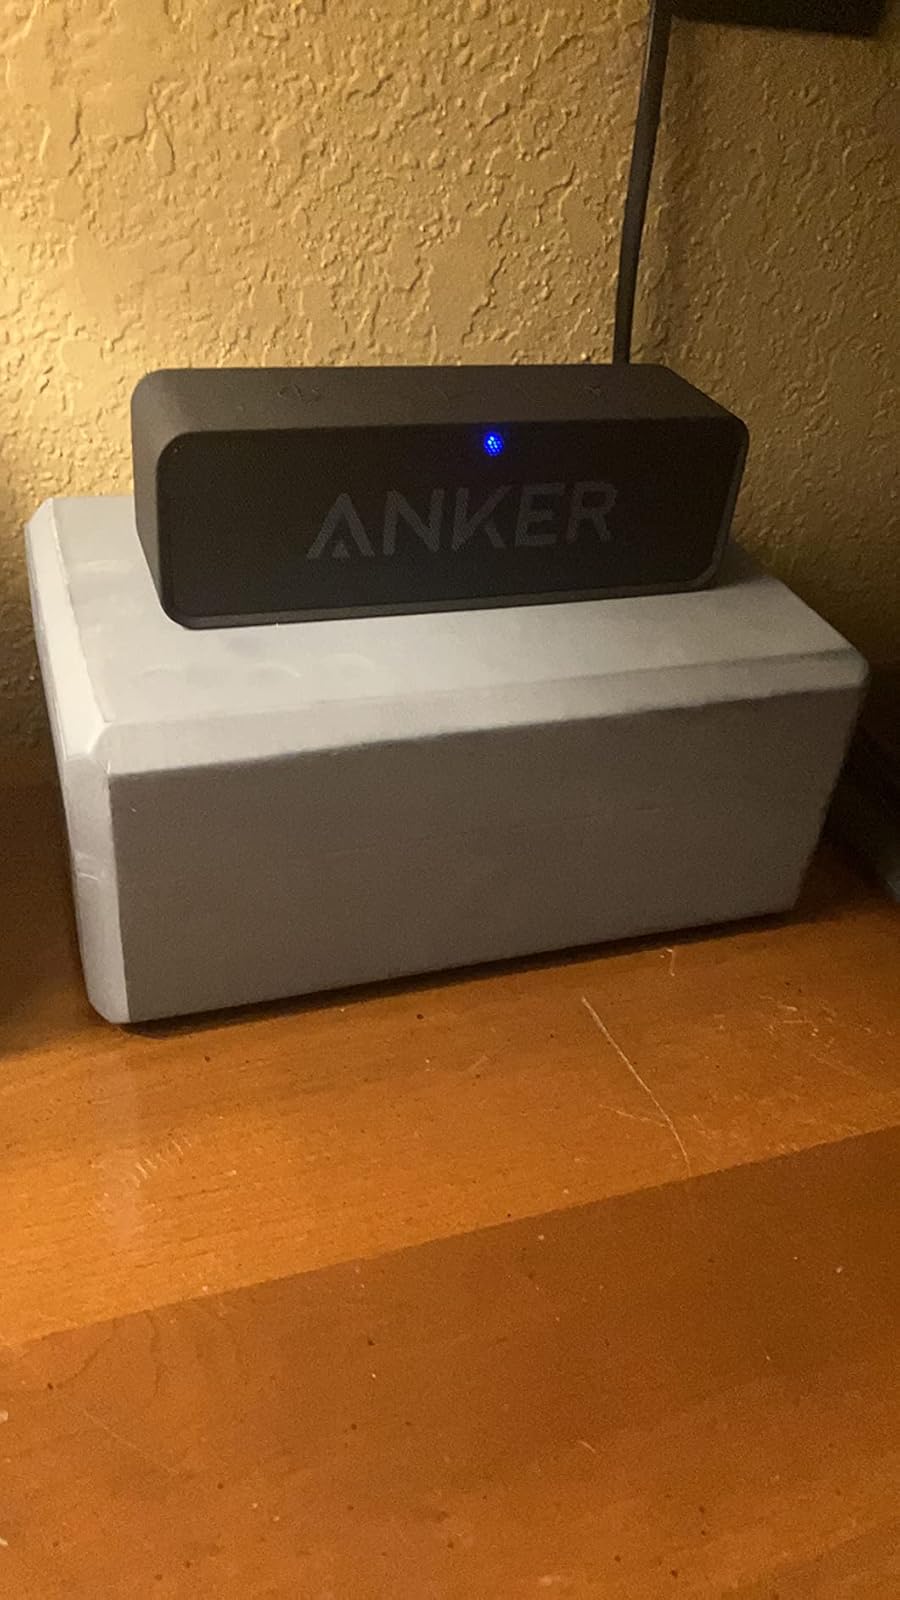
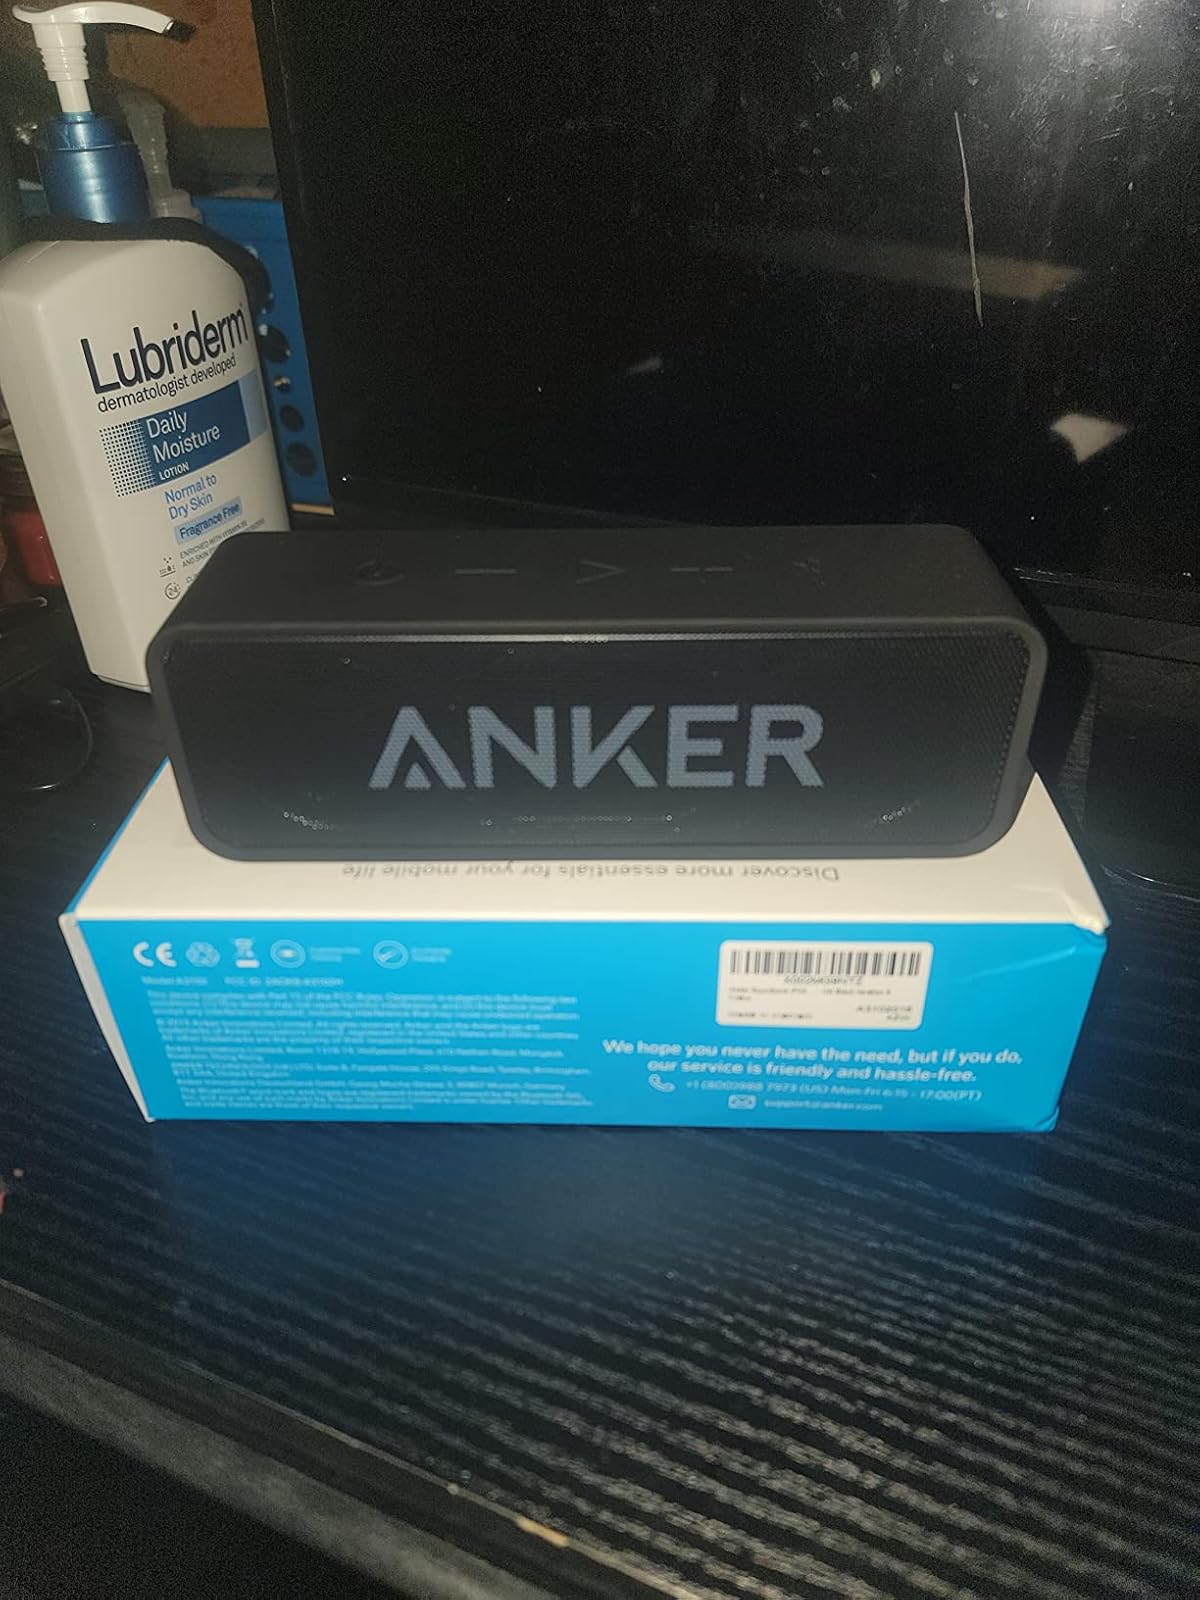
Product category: speaker
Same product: yes